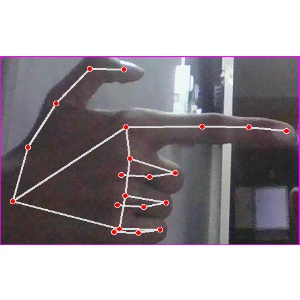
अक्षर: ब